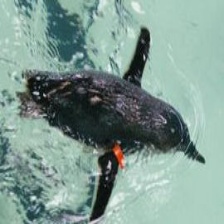
Species: FAIRY PENGUIN
Scientific name: EUDYPTULA MINOR
ImageNet parent category: king_penguin